Sean O'Brien (labor leader)

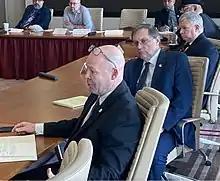
O'Brien (front) with General Secretary-Treasurer-Elect Fred Zuckerman and other officials during a transition meeting

In May 2018 O'Brien announced his candidacy to run against long-standing General President James P. Hoffa of the International Brotherhood of Teamsters. Hoffa eventually decided not to seek reelection and instead endorsed Steve Vairma, another vice president. The Sean O'Brien and Fred Zuckerman Slate was endorsed by Teamsters for a Democratic Union (a rank and file teamster reform organization) in November 2019 after a UPS contract was signed, despite a majority of members voting against the contract terms. O'Brien also campaigned on organizing Amazon workers. In November 2021, O'Brien was elected, defeating Vairma in a rare win for a candidate who was neither an incumbent nor endorsed by the incumbent Teamsters president. O'Brien assumed the role in March 2022.